More in Common (TV series)

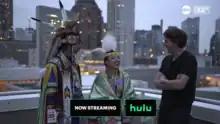
Host Michael Koenigs interviews two members of the Lenape tribe.

On July 20, 2018, it was announced that the show would be executive produced by Michael Koenigs and that it would premiere on July 21, 2018. It was further reported that the ABC Owned Television Stations Group would feature episodes of the show on broadcast TV in major markets across the US including WABC in New York City, KABC in Los Angeles, WLS in Chicago, WPVI in Philadelphia, KGO in San Francisco, KTRK in Houston, WTVD in Raleigh/Durham, and KFSN in Fresno.